Lansdowne Folk Club

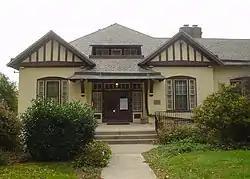
The Twentieth Century Club

The Lansdowne Folk Club is a volunteer non-profit 501(c)(3) folk club dedicated to presenting, promoting, and preserving folk, acoustic, and blues music in the Philadelphia area. It was founded in 1992.